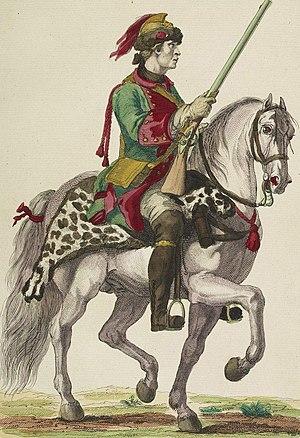
Volontaires de Saxe, Dragon